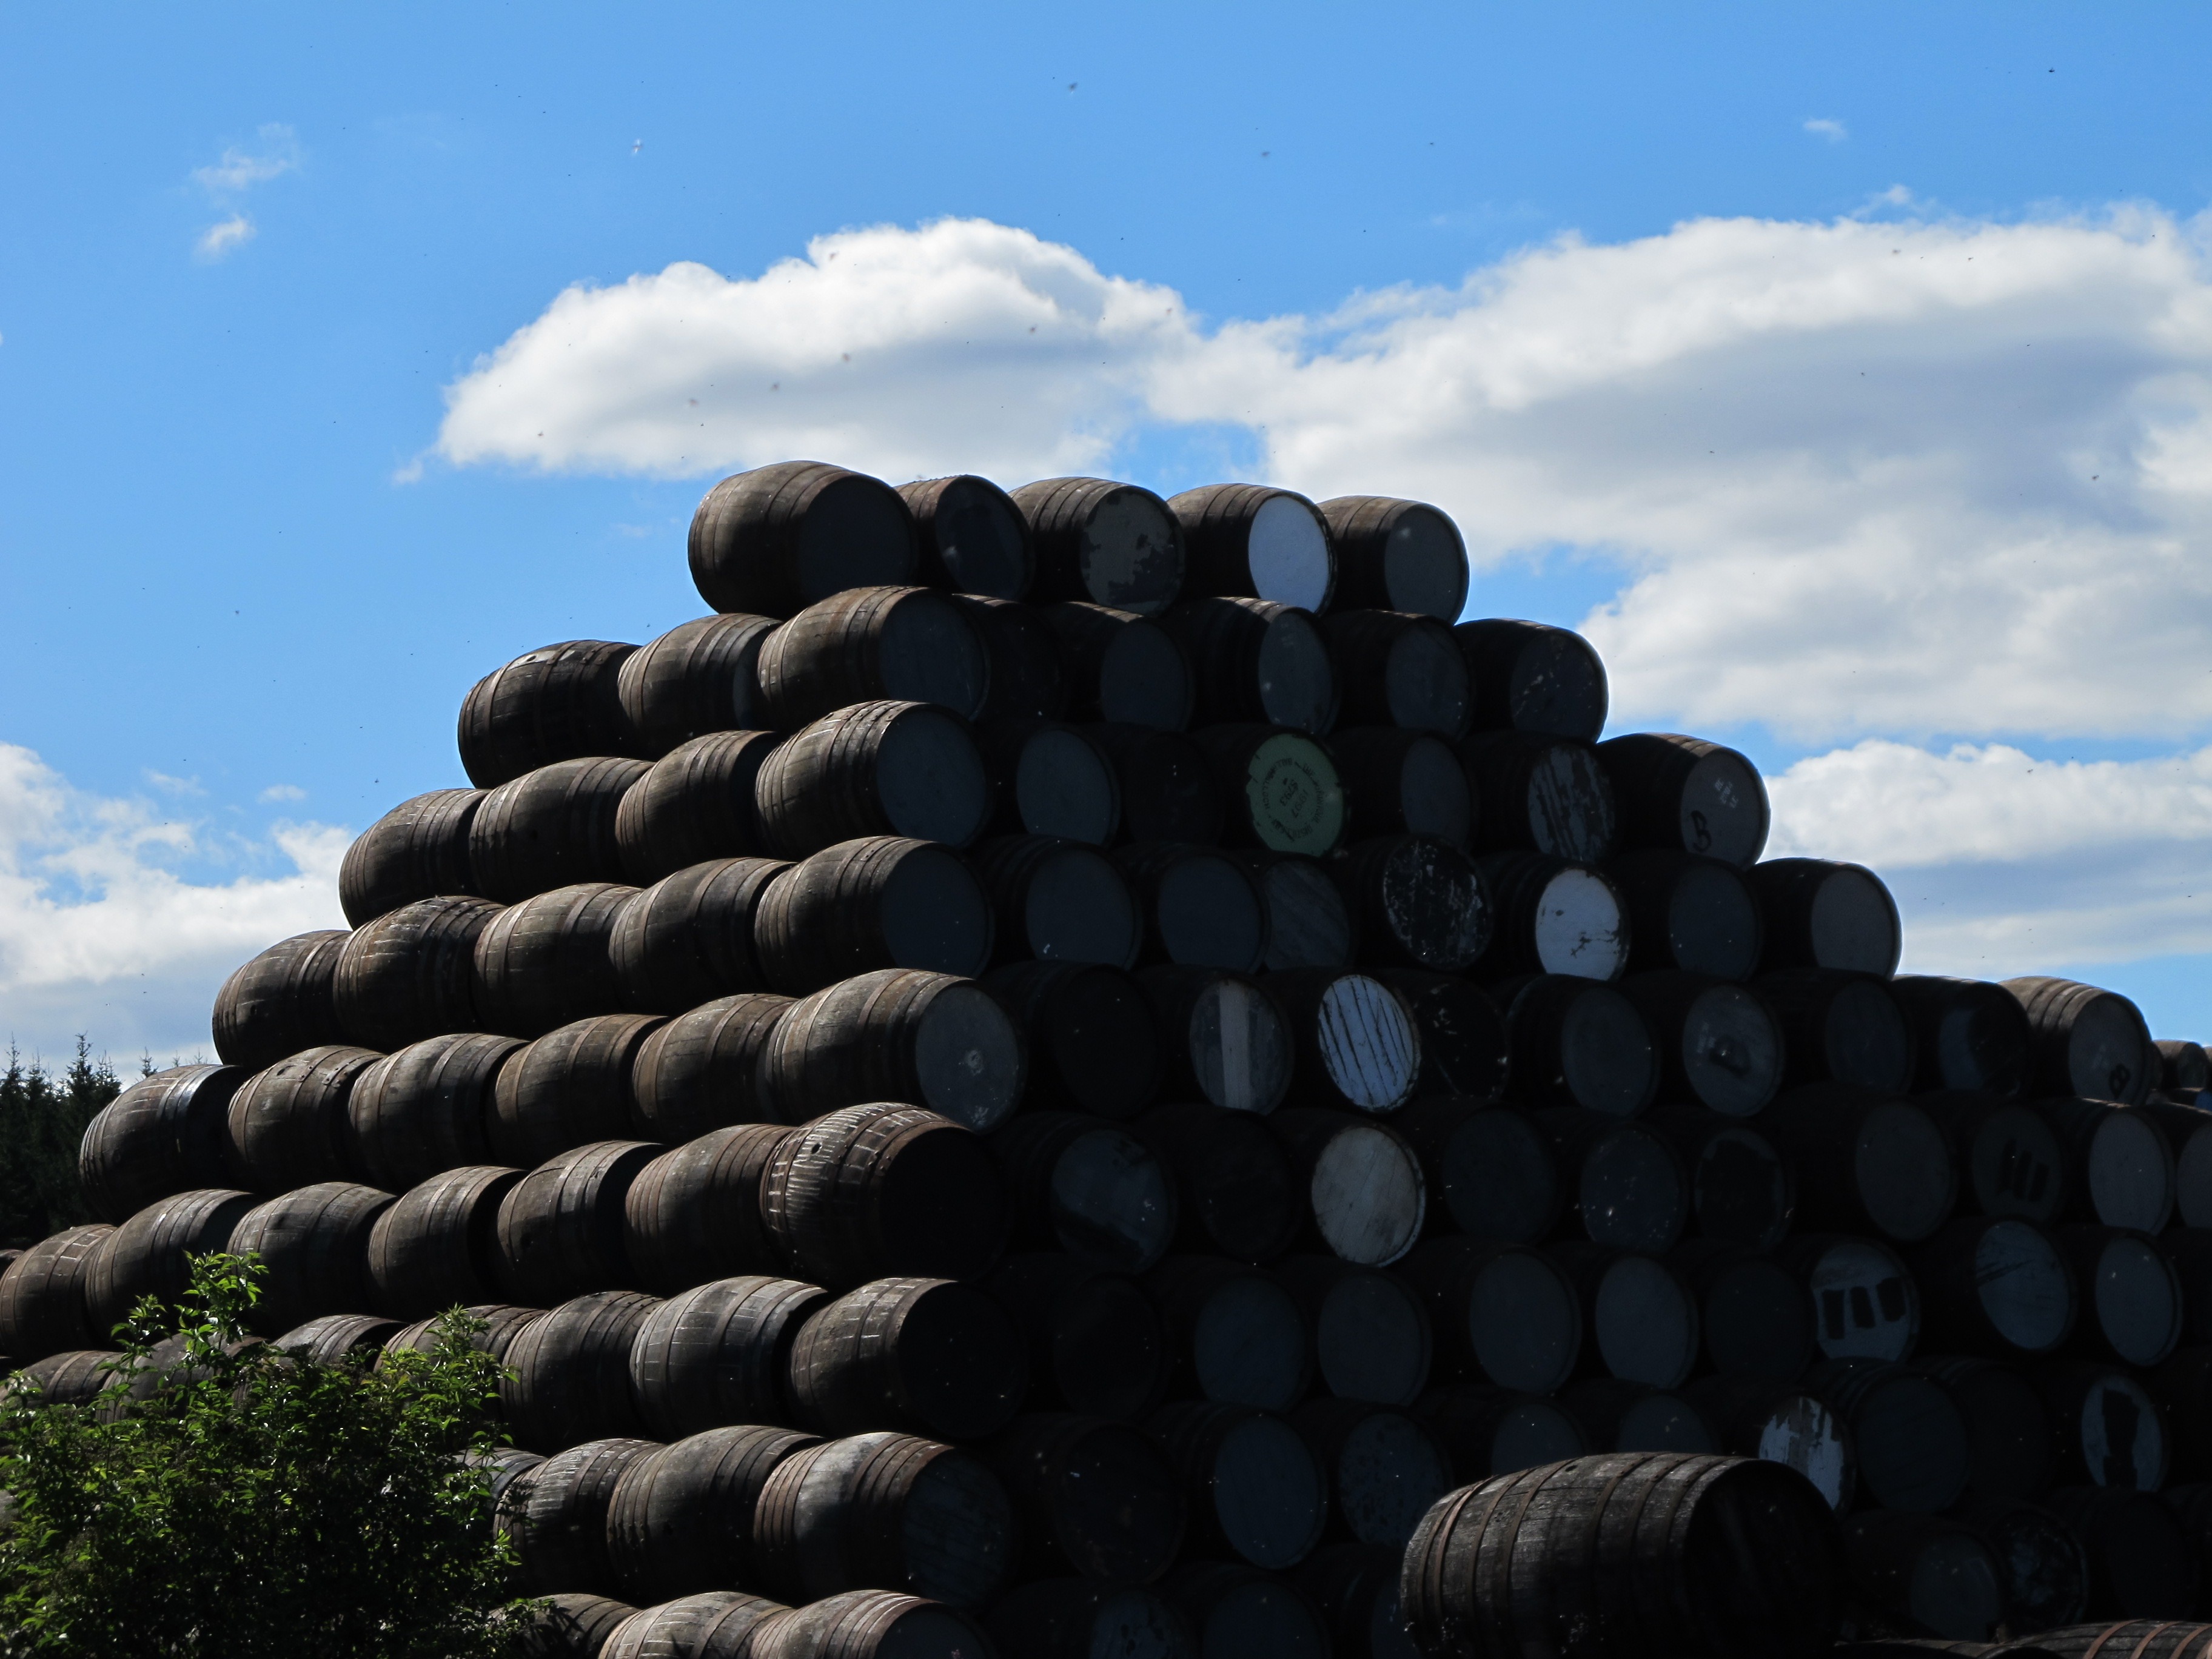
rock, sky, material, storage, barrels, beverages, monolith, screenshot